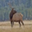
Label: deer